Ruakuri Cave

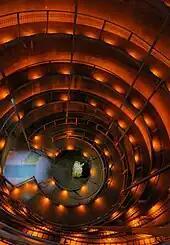
Access via spiral ramp

The guided tour through the Ruakuri Cave starts down a long spiral ramp to the bottom of the cave. This leads to a room full of stalactites, and rare limestone formations that have been created over millions of years. Some of them are covered with a kind of coral (known locally as "popcorn"). There are also underground rivers and waterfalls. The waterfall is only around one and a half metres tall, but it sounds much louder underground.